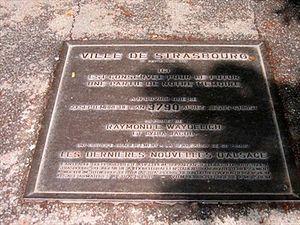
Capsule temporelle au centre de Strasbourg / Place de la Cathédrale
Une capsule temporelle est une œuvre de sauvegarde collective de biens et d'informations, comme témoignage destiné aux générations futures. Les capsules temporelles sont parfois créées puis enterrées lors de cérémonies, comme l'exposition universelle ; ou ensevelies de manière involontaire comme à Pompéi.